William D. Puleston

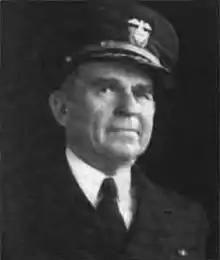

William Dilworth Puleston (September 1, 1881 – September 30, 1968) was an American naval officer and author. He was Director of Naval Intelligence from 1934 to 1937. He was considered "a popular, articulate and aggressive officer" and "an ideal planner, a student of world history and foreign affairs".